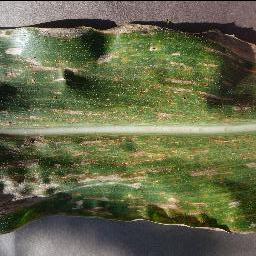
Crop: corn
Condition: (maize)_cercospora_spot_gray_spot